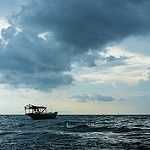
Label: sea